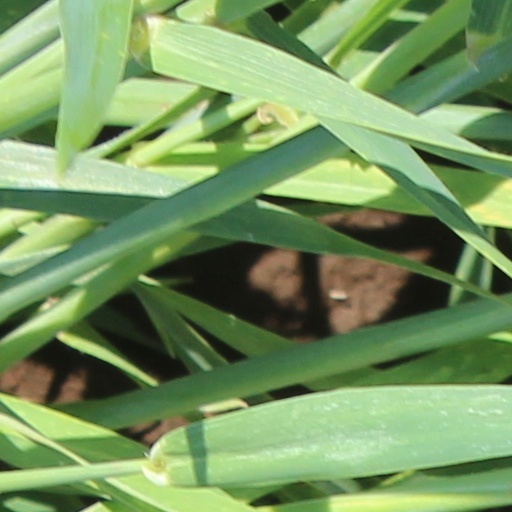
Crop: wheat